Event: Hurricane Matthew
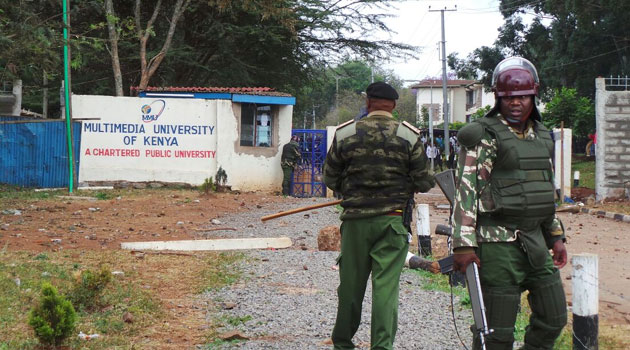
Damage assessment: no_damage